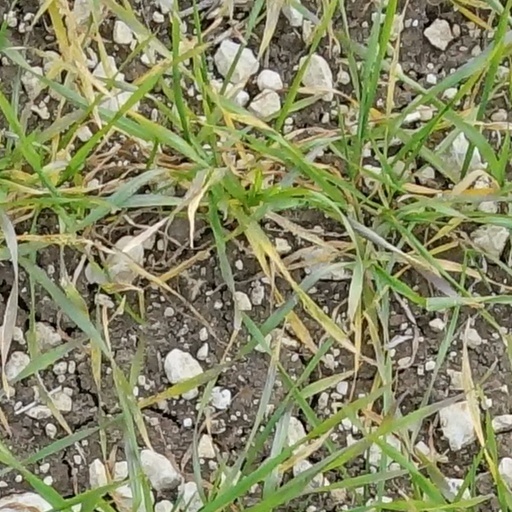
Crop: wheat